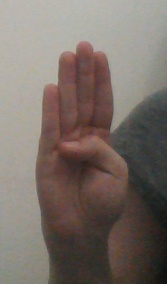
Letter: kaaf